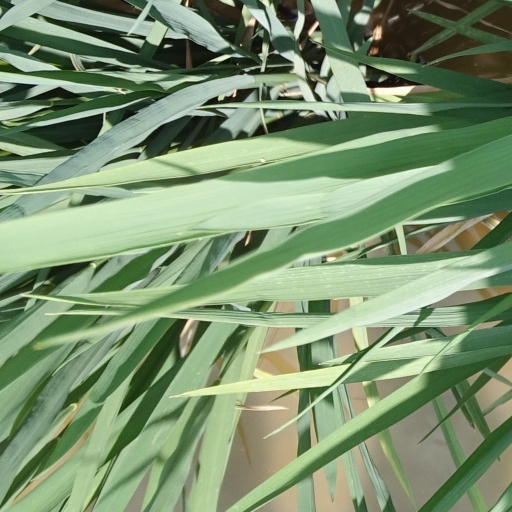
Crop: rice